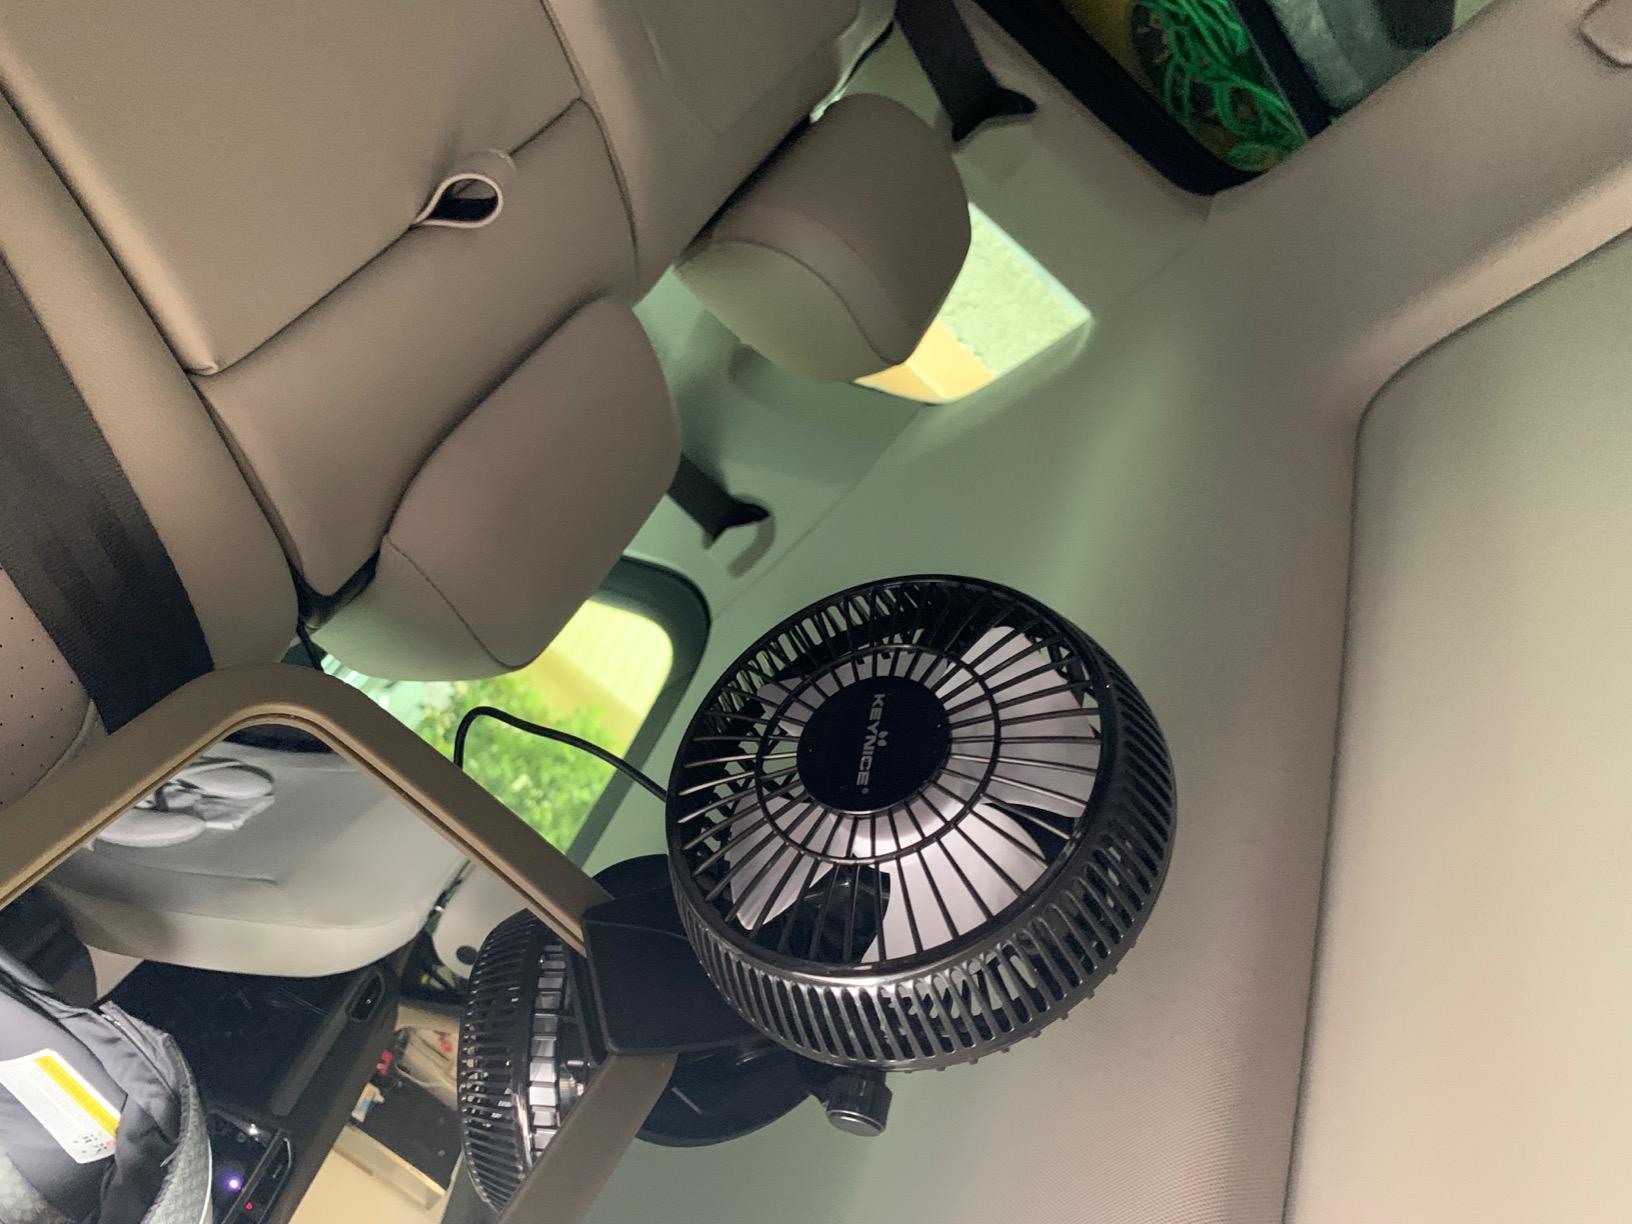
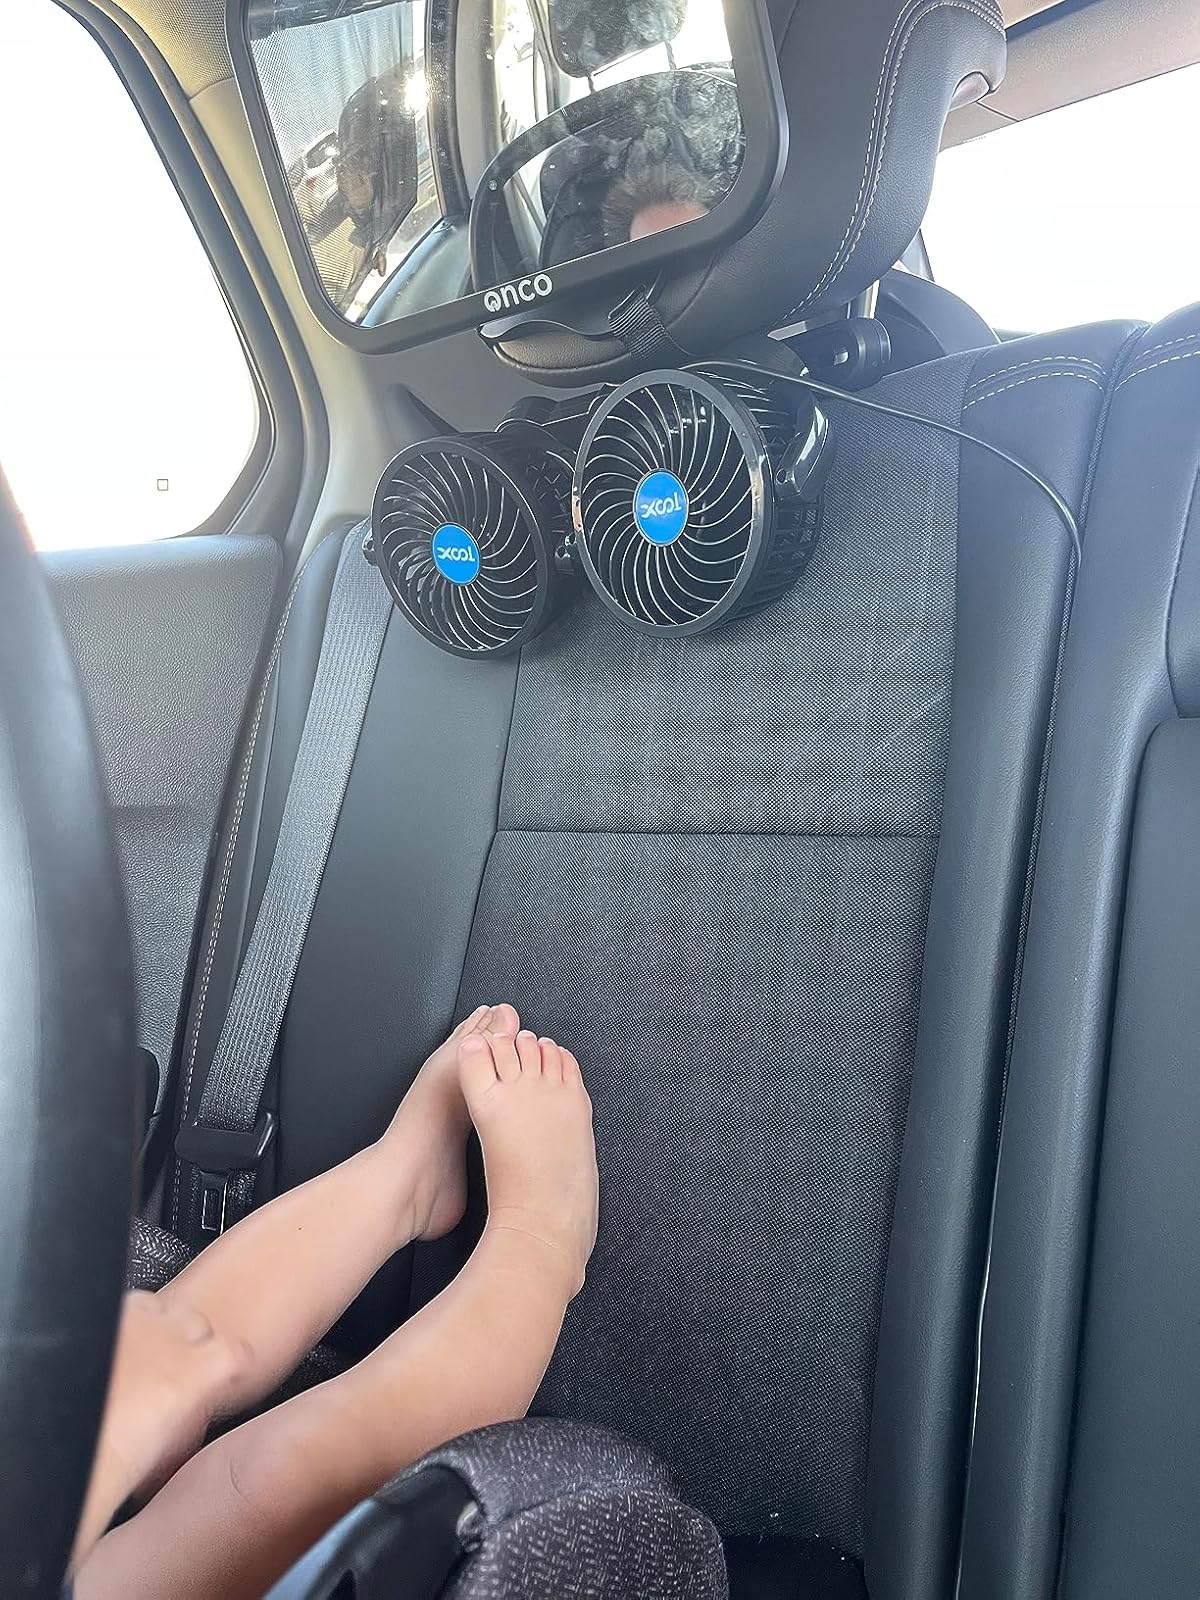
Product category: fan
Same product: no